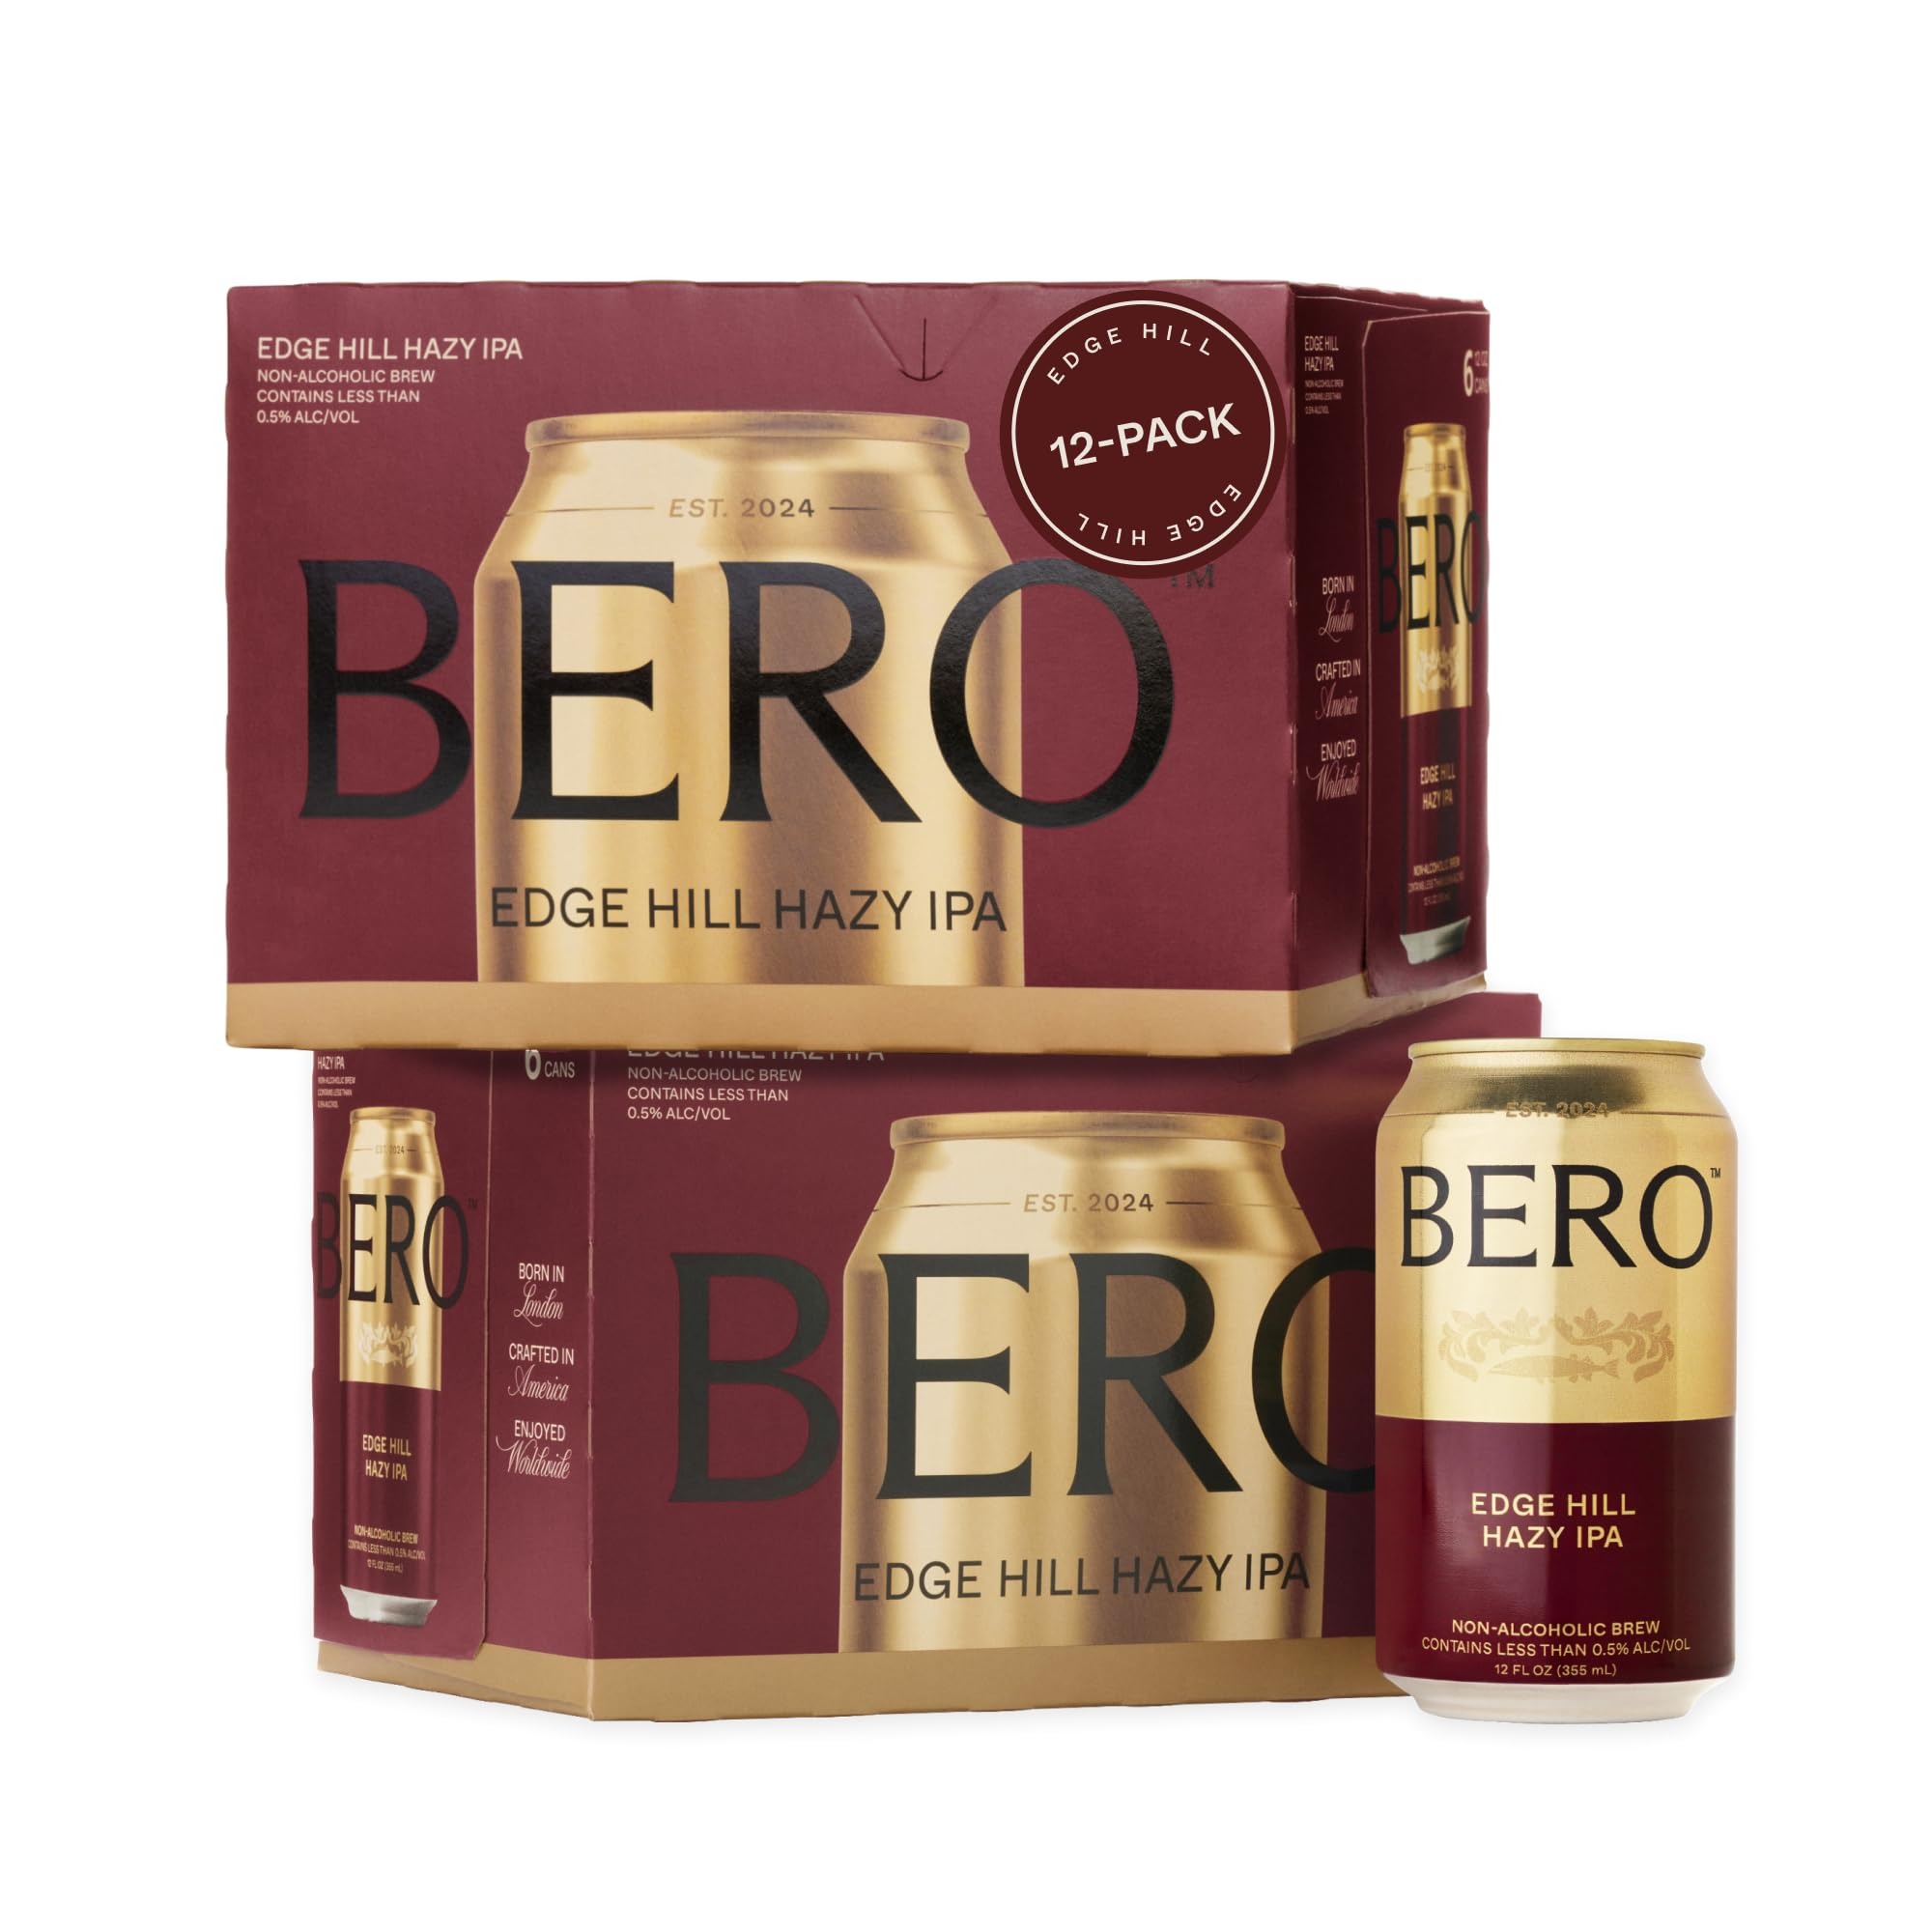
Item Name: BERO Edge Hill Hazy IPA Non-Alcoholic Beer, 12-Pack Hoppy IPA-Style Craft Brew, NA Beer by Tom Holland, Bold and Hoppy Flavor, Alcohol Alternative Beverages for Any Occasion
Bullet Point 1: NEW GOLD STANDARD IN BEER – Not a substitute, but an elevated choice. BERO Edge Hill Hazy IPA brings a playful tropical finish, offering a smooth, hoppy New England escape with every sip.
Bullet Point 2: CREATED BY TOM HOLLAND FOR A LIFE ENRICHED – Designed for those who seek the best of both worlds, BERO is a premium non-alcoholic beer that blends indulgence and moderation. It’s a beverage that complements a holistic, fulfilling lifestyle.
Bullet Point 3: VIBRANT TASTING NOTES – Enjoy hoppy, tropical, and citrus flavors with soft hints of lime and passion fruit, balanced by a light haze. This IPA’s juicy, flavorful finish makes it a refreshing choice for any occasion.
Bullet Point 4: A POUR ABOVE THE REST – BERO isn’t just a drink; it’s a symbol of pride. From fridge to bar, this non-alcoholic beer exemplifies premium quality and craftsmanship that makes every moment special.
Bullet Point 5: CELEBRATE LIFE’S VIBRANCY – Whether reminiscing on college days or creating new memories, BERO Edge Hill Hazy IPA brings lively flavor and character, enriching every moment with a glass that’s always full. Cheers!
Bullet Point 6: Due to state-specific regulations, BERO is not sold in GA, ID, KS, KY, MI, MS, NE, OH, PA, SC, TN, or WV.
Value: 144.0
Unit: Fl Oz

Price: 10.99